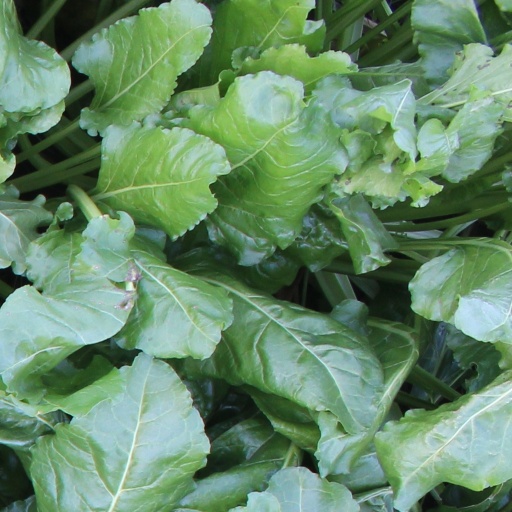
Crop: sugar beet